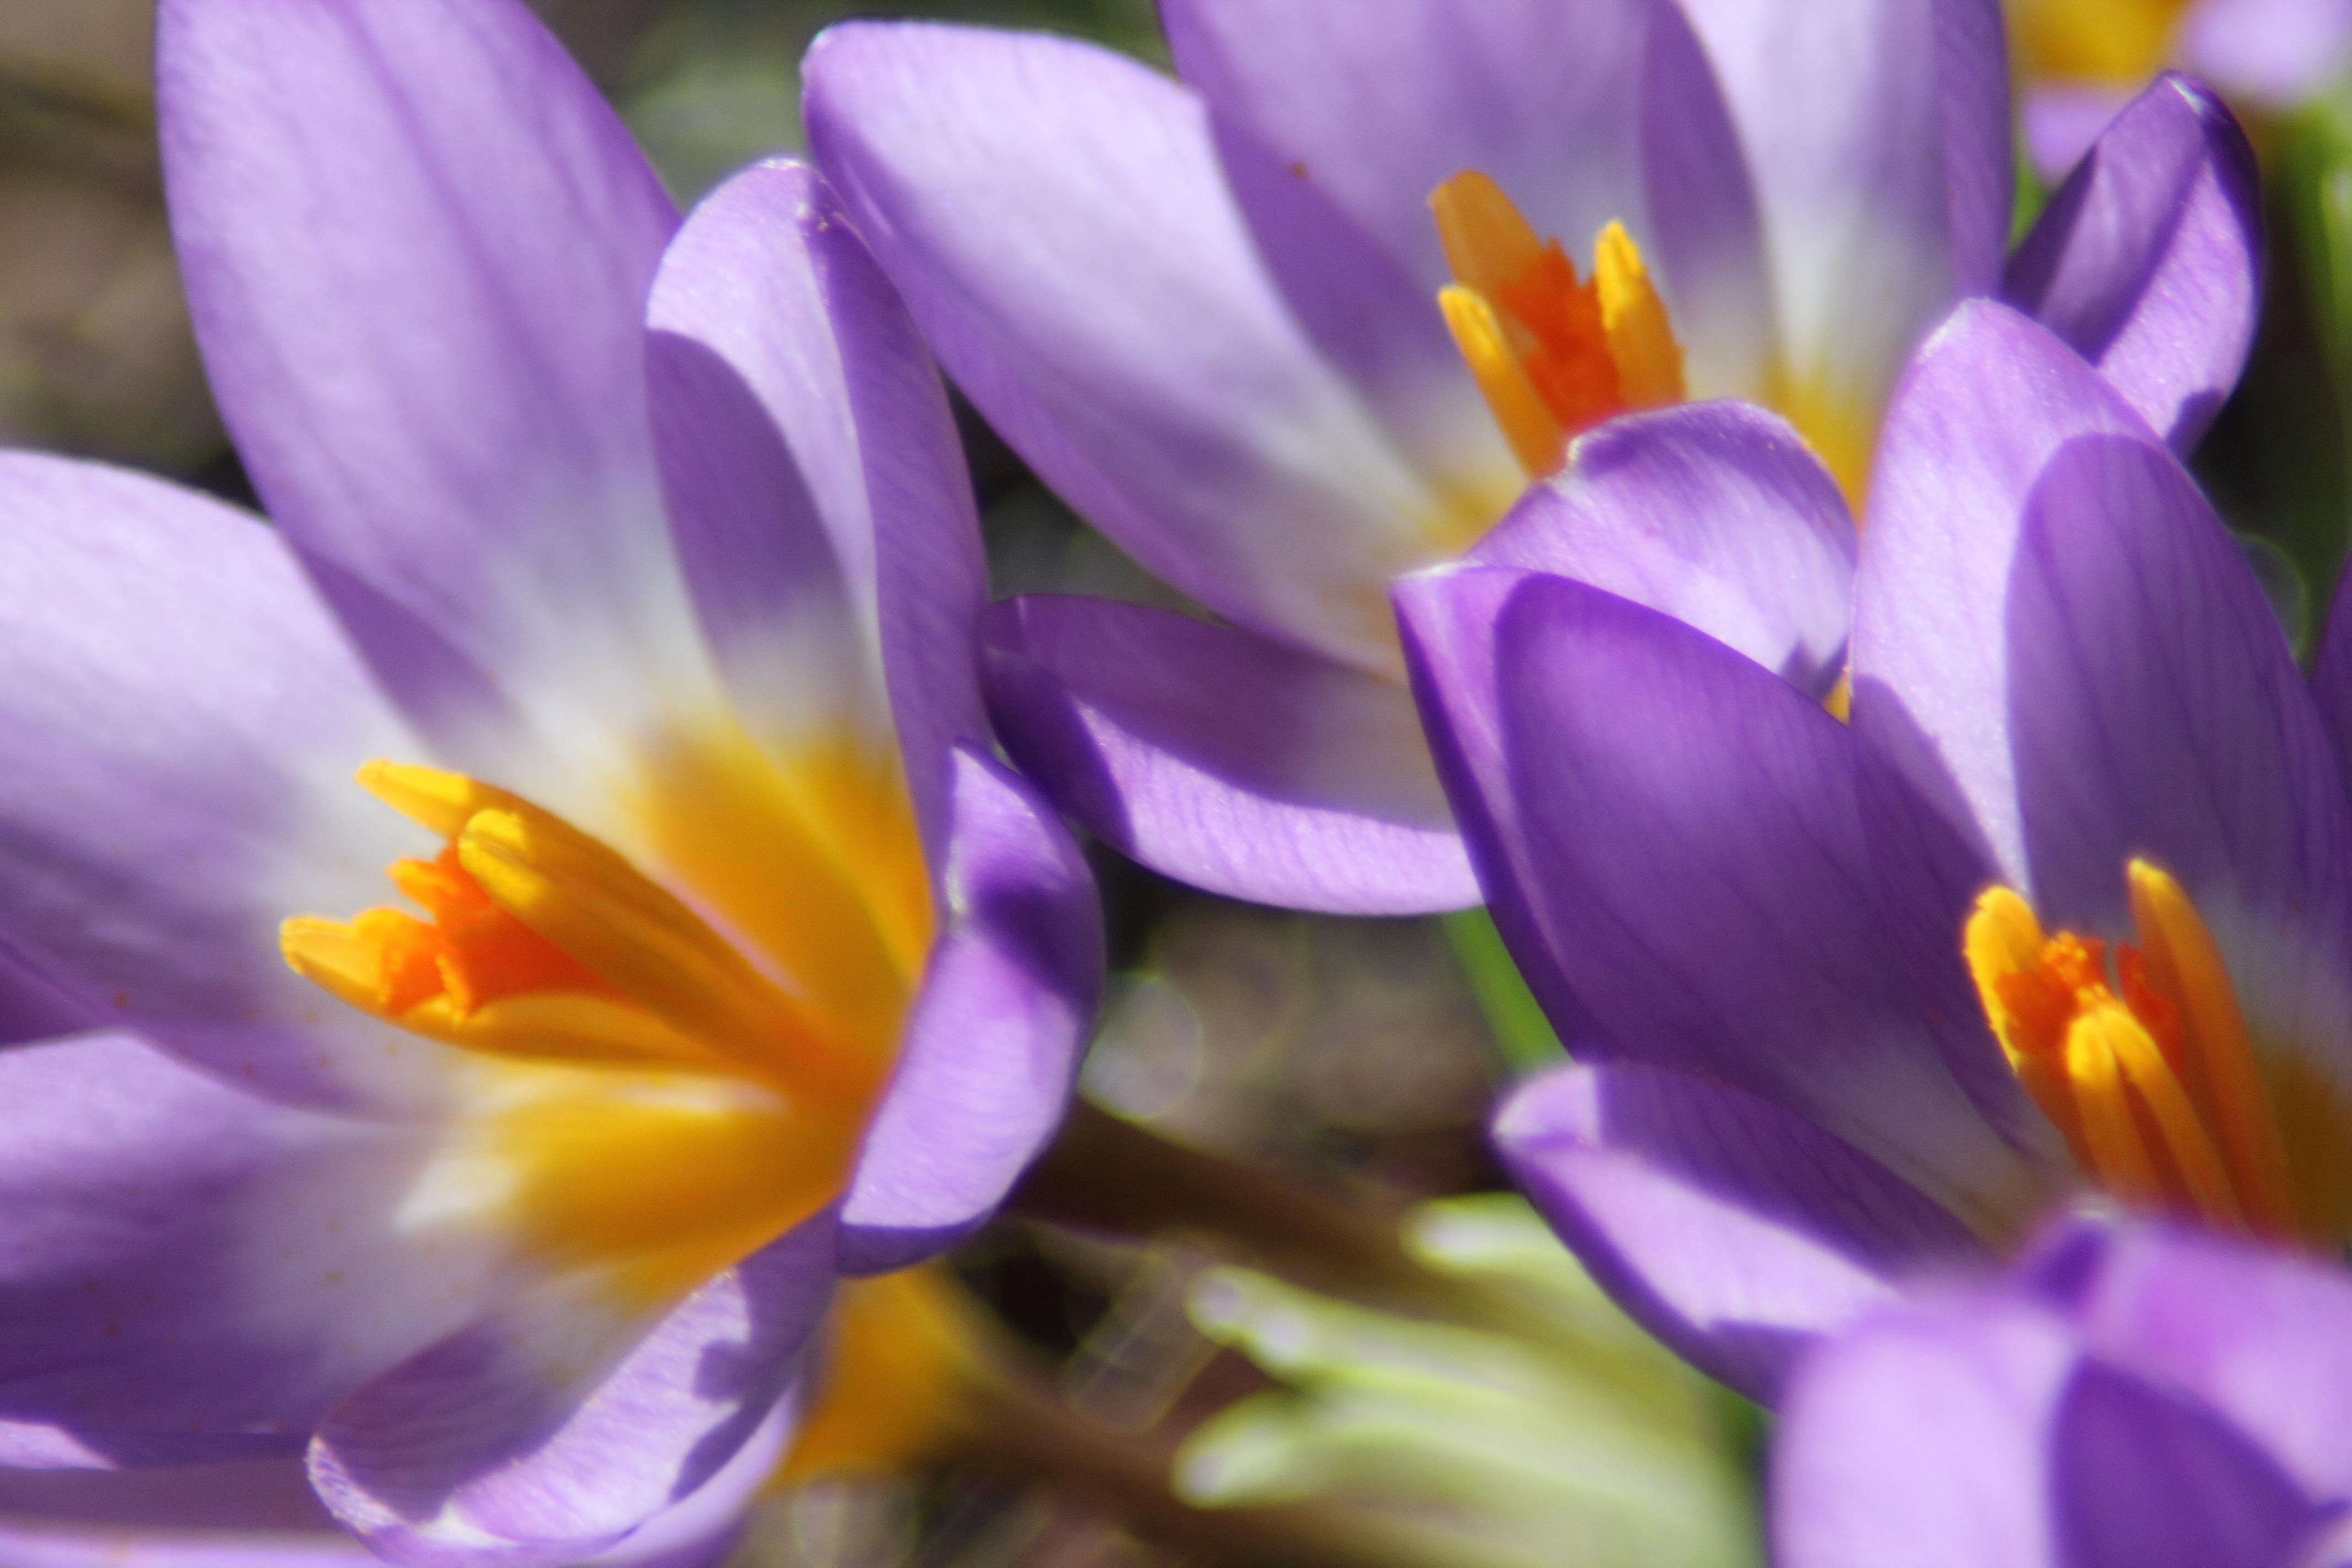
blossom, plant, flower, purple, petal, bloom, spring, macro, blue, colorful, pink, close, flora, flowers, close up, eye, germany, beautiful, tulips, crocus, macro photography, dusseldorf, flowering plant, north park, bright colours, tulip bed, land plant, iris family